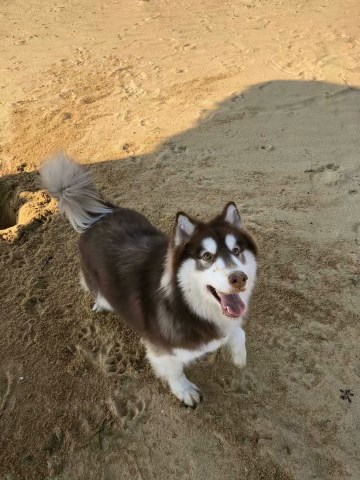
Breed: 1324-n000004-malamute